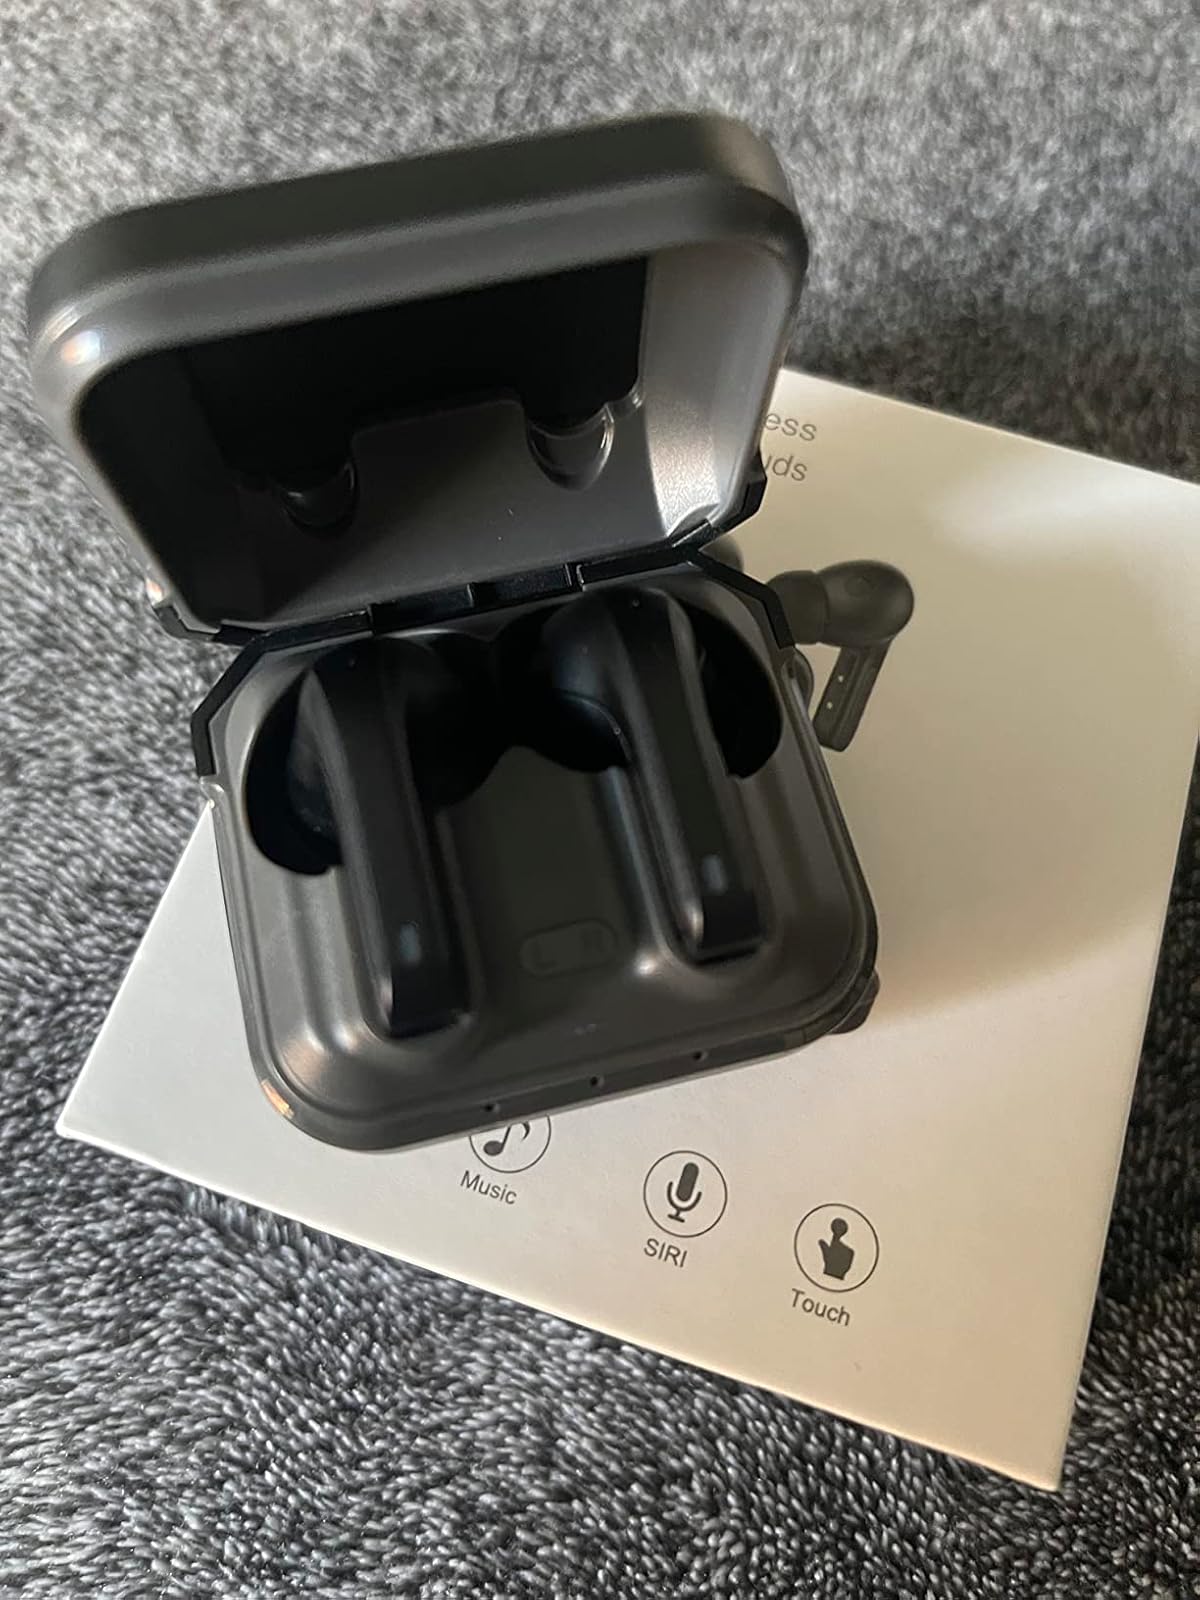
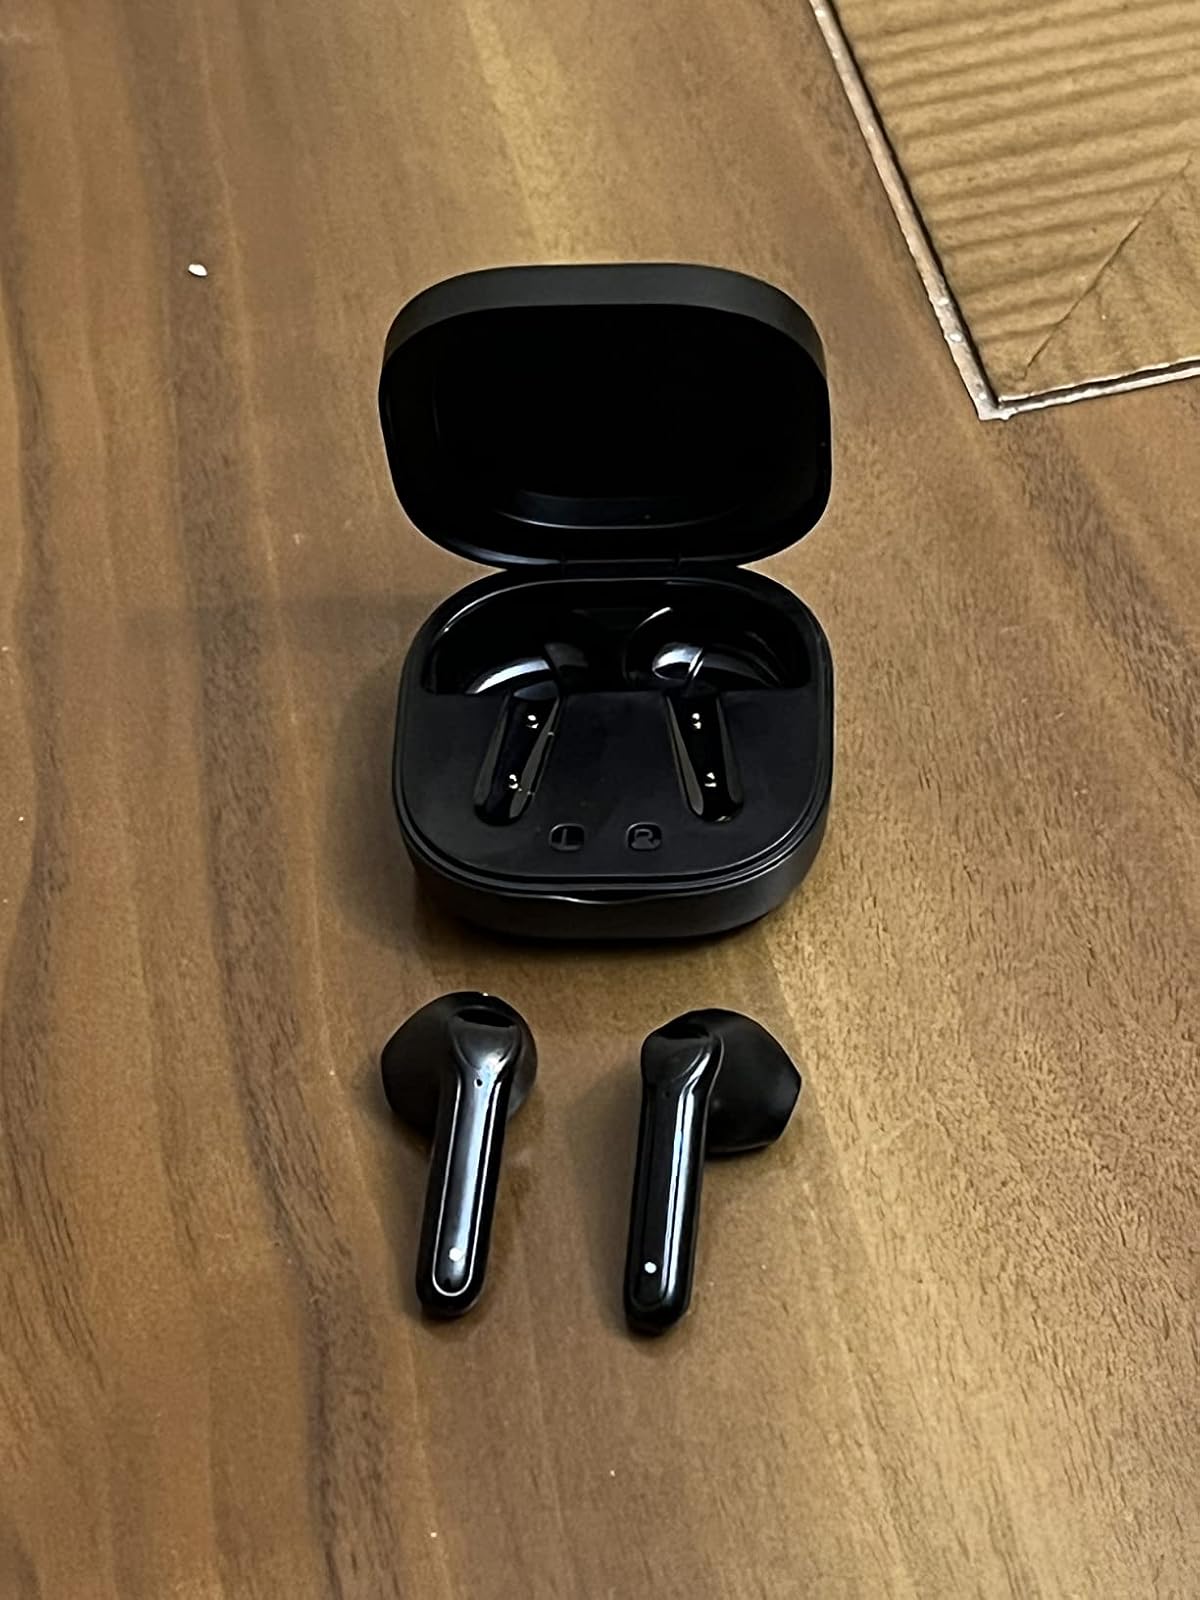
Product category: earbuds
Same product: no